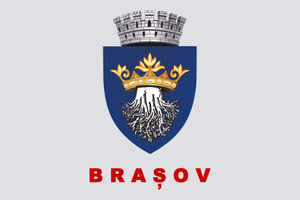
Brașov
Brașov er en by i Brașov distrikt, Transylvanien, Rumænien. Byen ligger ved foden af Karpaterne, og har 290.743 indbyggere. En overgang efter 2. verdenskrig var byen kaldt Orașul Stalin.